Woodleigh MRT station

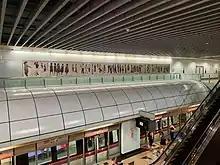
The artwork in the background, with an open view of the platforms one level below, taken from the concourse level

Commissioned as part of the MRT network's Art-in-Transit programme, a showcase of public artworks on the MRT network, April Ng's "Slow Motion" is displayed on the station walls at the concourse level. A "snapshot" of Singapore's urban life, the work is printed on thirty zinc panels, and depicts commuters going about their daily lives.